Abbeville

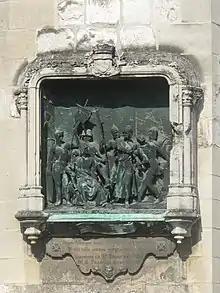
, bas-relief in bronze by in memory of "Ringois" (inaugurated in 1887)

In 1361, Abbeville, again English, poorly welcomed its new masters. Ringois, a bourgeois of the city, refusing to take the oath of obedience to Edward III of England, was taken to English soil and hurled from the top of the Tower of Dover Castle into the sea in 1368. During this period, a revolt of Jacques was defeated by the Abbeville militia in the vicinity of Saint-Riquier. The soldiers of Charles V captured the city by surprise, but the English recaptured it shortly after and it remained in their possession until 1385.